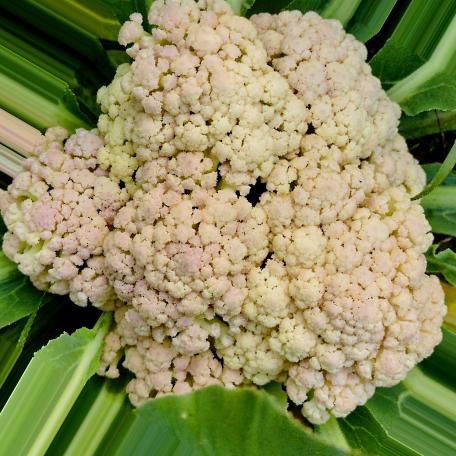
Label: Bacterial spot rot